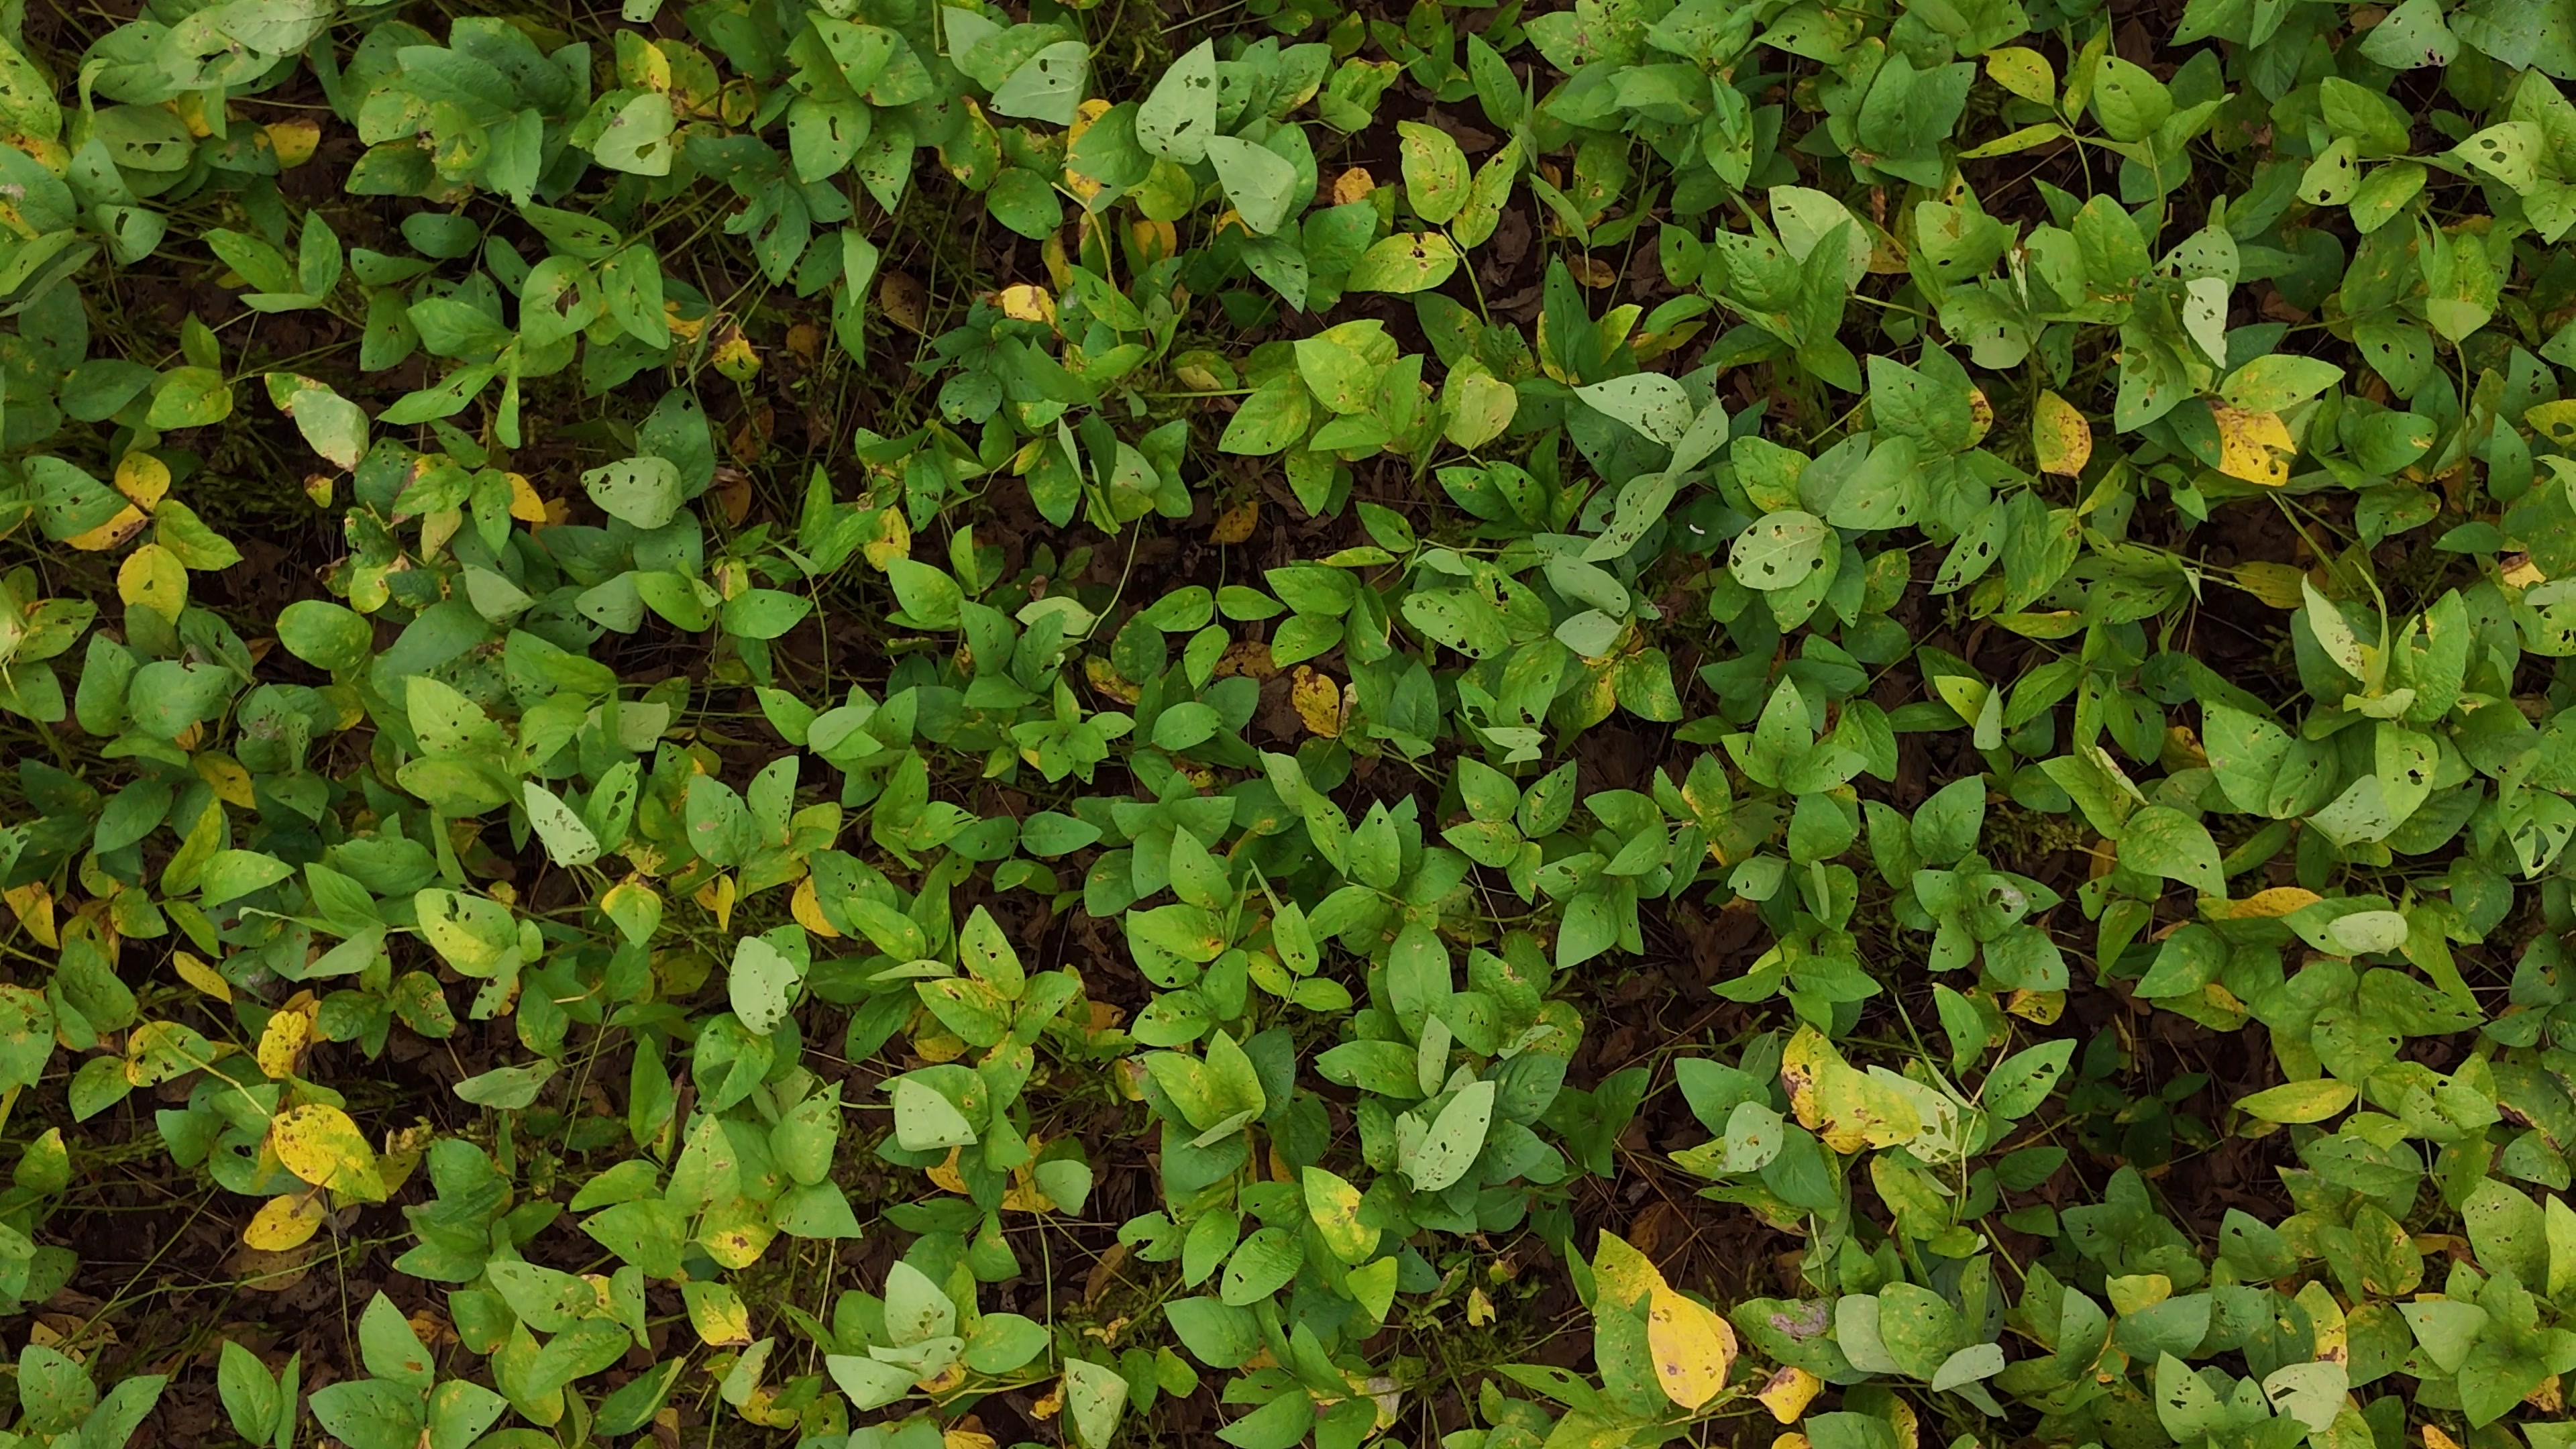
Label: Rust